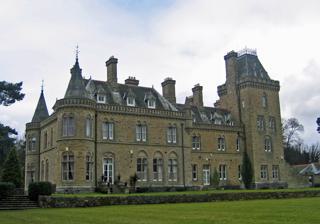
Building: Oakmere Hall
Country: United Kingdom
Year built: 1867
Historic site in Cheshire, England Oakmere Hall Oakmere Hall garden front Location Sandiway , Cheshire , England Coordinates 53°13′47″N 2°36′53″W / 53.2296°N 2.6148°W / 53.2296; -2.6148 OS grid reference SJ 590,704 Built 1867 Built for John & Thomas Johnson Architect John Douglas Architectural style(s) French Gothic Listed Building – Grade II Designated 6 January 1978 Reference no. 1313106 Location in Cheshire Entrance front Oakmere Hall is a large house to the southwest of the villages of Cuddington and Sandiway , Cheshire , England, near the junction of the A49 and A556 roads . It is recorded in the National Heritage List for England as a designated Grade II listed building . It was originally a private house and later became a rehabilitation centre and hospital. It has since been divided into residential apartments. History The house is dated 1867 and was designed by John Douglas . It was the most ambitious of Douglas' early works and one of the largest houses he designed. Douglas also designed the two entrance lodges. It had been built for John & Thomas Johnson , merchants and chemical manufacturers of Runcorn . However they lost all their ships in the blockade of Charleston in 1865 and subsequently became bankrupt. The house was bought from them by John Higson, a Liverpool merchant, who became the house's first resident. He was followed by John Hayes Higson and then by Captain William Higson, the head of Higson's Brewery in Liverpool. The last owner was Charles James Lamb, a shipping merchant in Manchester who died in 1942. In 1943 the house was bought by the Miners’ Welfare Commission and it became a rehabilitation centre for injured miners. In 1951 it became part of the National Health Service , initially for rehabilitation for people injured in industrial accidents, and later for rehabilitation for all groups of people, including children. It has been converted into flats. Architecture Exterior The house is built in freestone from Lancashire in French Gothic style with roofs of Westmorland slate. It is in two storeys with a nine-bay west (garden) front. The entrance is behind a two-storey porte-cochère which has been finished as a gatehouse . This is flanked by octagonal pilasters which end as turrets and on the first floor there is an oriel window . At the right of the west (entrance) front is a circular projection with a tall conical roof and at the left end is an octagonal turret with a tall pyramidal roof. The east front includes a massive three-storey tower with an embattled parapet and a truncated pyramidal roof with a wrought iron balustrade . The tower has an additional octagonal turret. Interior In the original ground-floor plan, the porte-cochère led into the entrance hall with the staircase hall on its right. To the right of these were two drawing rooms and in front of halls, overlooking the garden, was the dining room . To the left were the servants' quarters with a billiard room at the extreme left on the first floor. Considerable alterations were made in the 20th century to the interior of the house to adapt it for its later purposes. See also Cheshire portal Listed buildings in Oakmere List of houses and associated buildings by John Douglas References